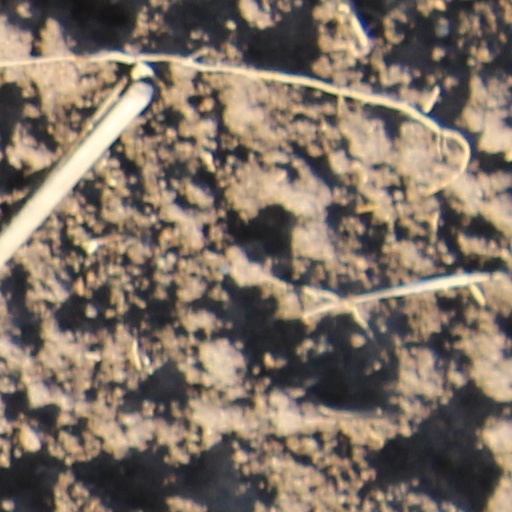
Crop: wheat